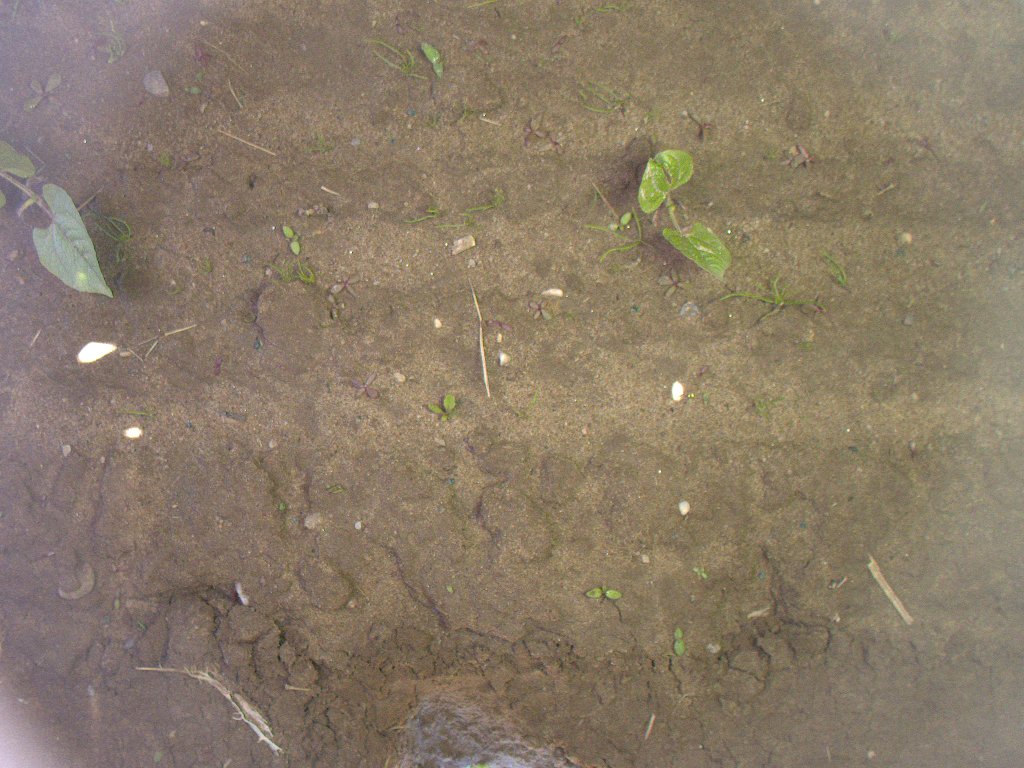
Crop: bean
Objects: bean, stem_bean, bean, stem_bean